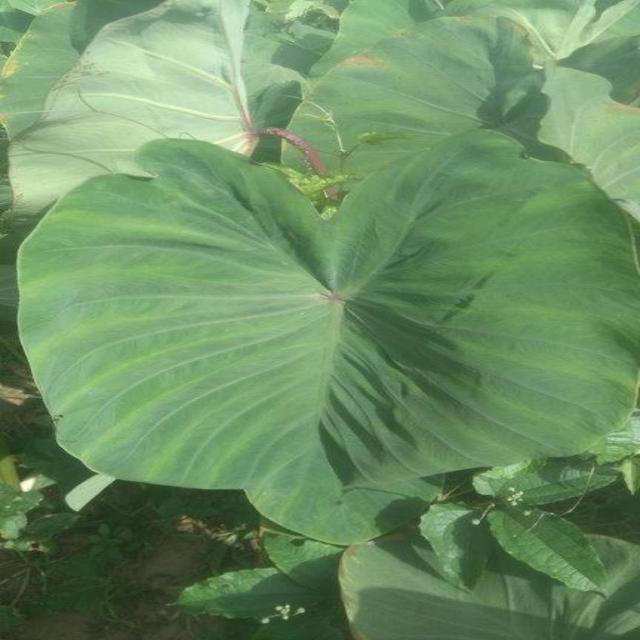
Label: Healthy